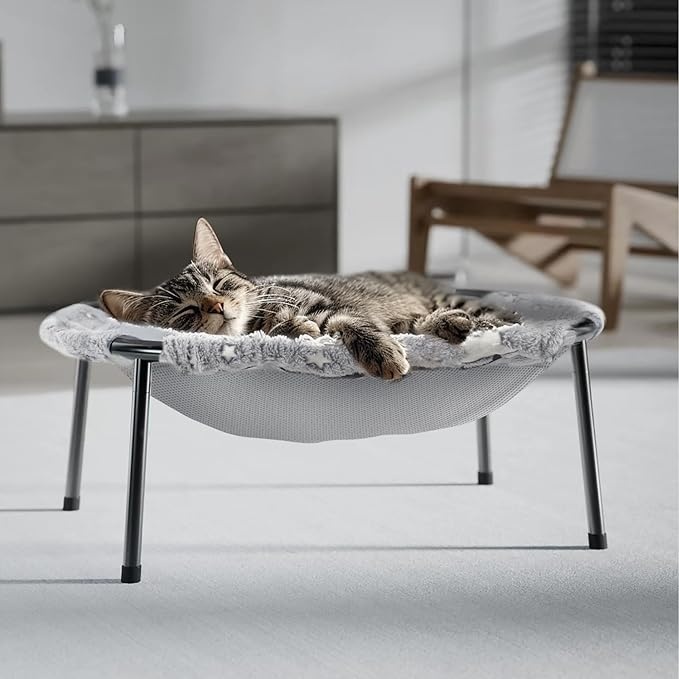
Elevated Cat Bed, Glow-in-The-Dark Fabric Cat Hammock Bed for Large Indoor Cats, Machine Washable & Breathable Cover, Tool Free Easy Assembly, up to 66Lbs (Gray, L)
About This Dual-Sided Comfort: A breathable summer fabric meets glow-in-the-dark plush, so your cat bed doubles as an indoor cat hammock and cozy outdoor cat bed for year-round use Night-Light Hammock: Our raised cat bed glows softly at night, creating a secure, elevated cat hammock retreat for tranquil, stress-free naps Steel-Strong Support: Engineered to hold up to 66 lb, this cat hammock for large cats ensures a sturdy, safe resting spot—even for hefty fur babies Tool-Free Assembly: Forget complex hardware—our Velcro-fastened design snaps together in minutes, making this cat hammock bed truly easy to set up indoors or out Sky-High Views: As an elevated cat bed, it gives whisker-wielding explorers a prime vantage point to lounge, play, and survey their kingdom Overview Brand : POMESEA Breed Recommendation : All Breed Sizes Special Feature : Elevated, Glow-in-the-Dark, Removable Cover, Reversible, Washable Material : Polyester Product Dimensions : 21"L x 16"W x 7.9"Th
Brand: POMESEA
Category: Animals & Pet Supplies > Pet Supplies > Pet Beds > Hammocks